Mikoyan MiG-31

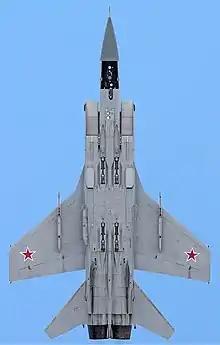
Bottom view of a MiG-31BM

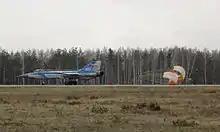
MiG-31E landing, with brake chute deployed

On 4 April 1984, a MiG-31 crashed while on a test flight, killing Mikoyan chief test pilot and Hero of the Soviet Union, Aleksandr Vasilyevich Fedotov and his navigator V. Zaitsev.